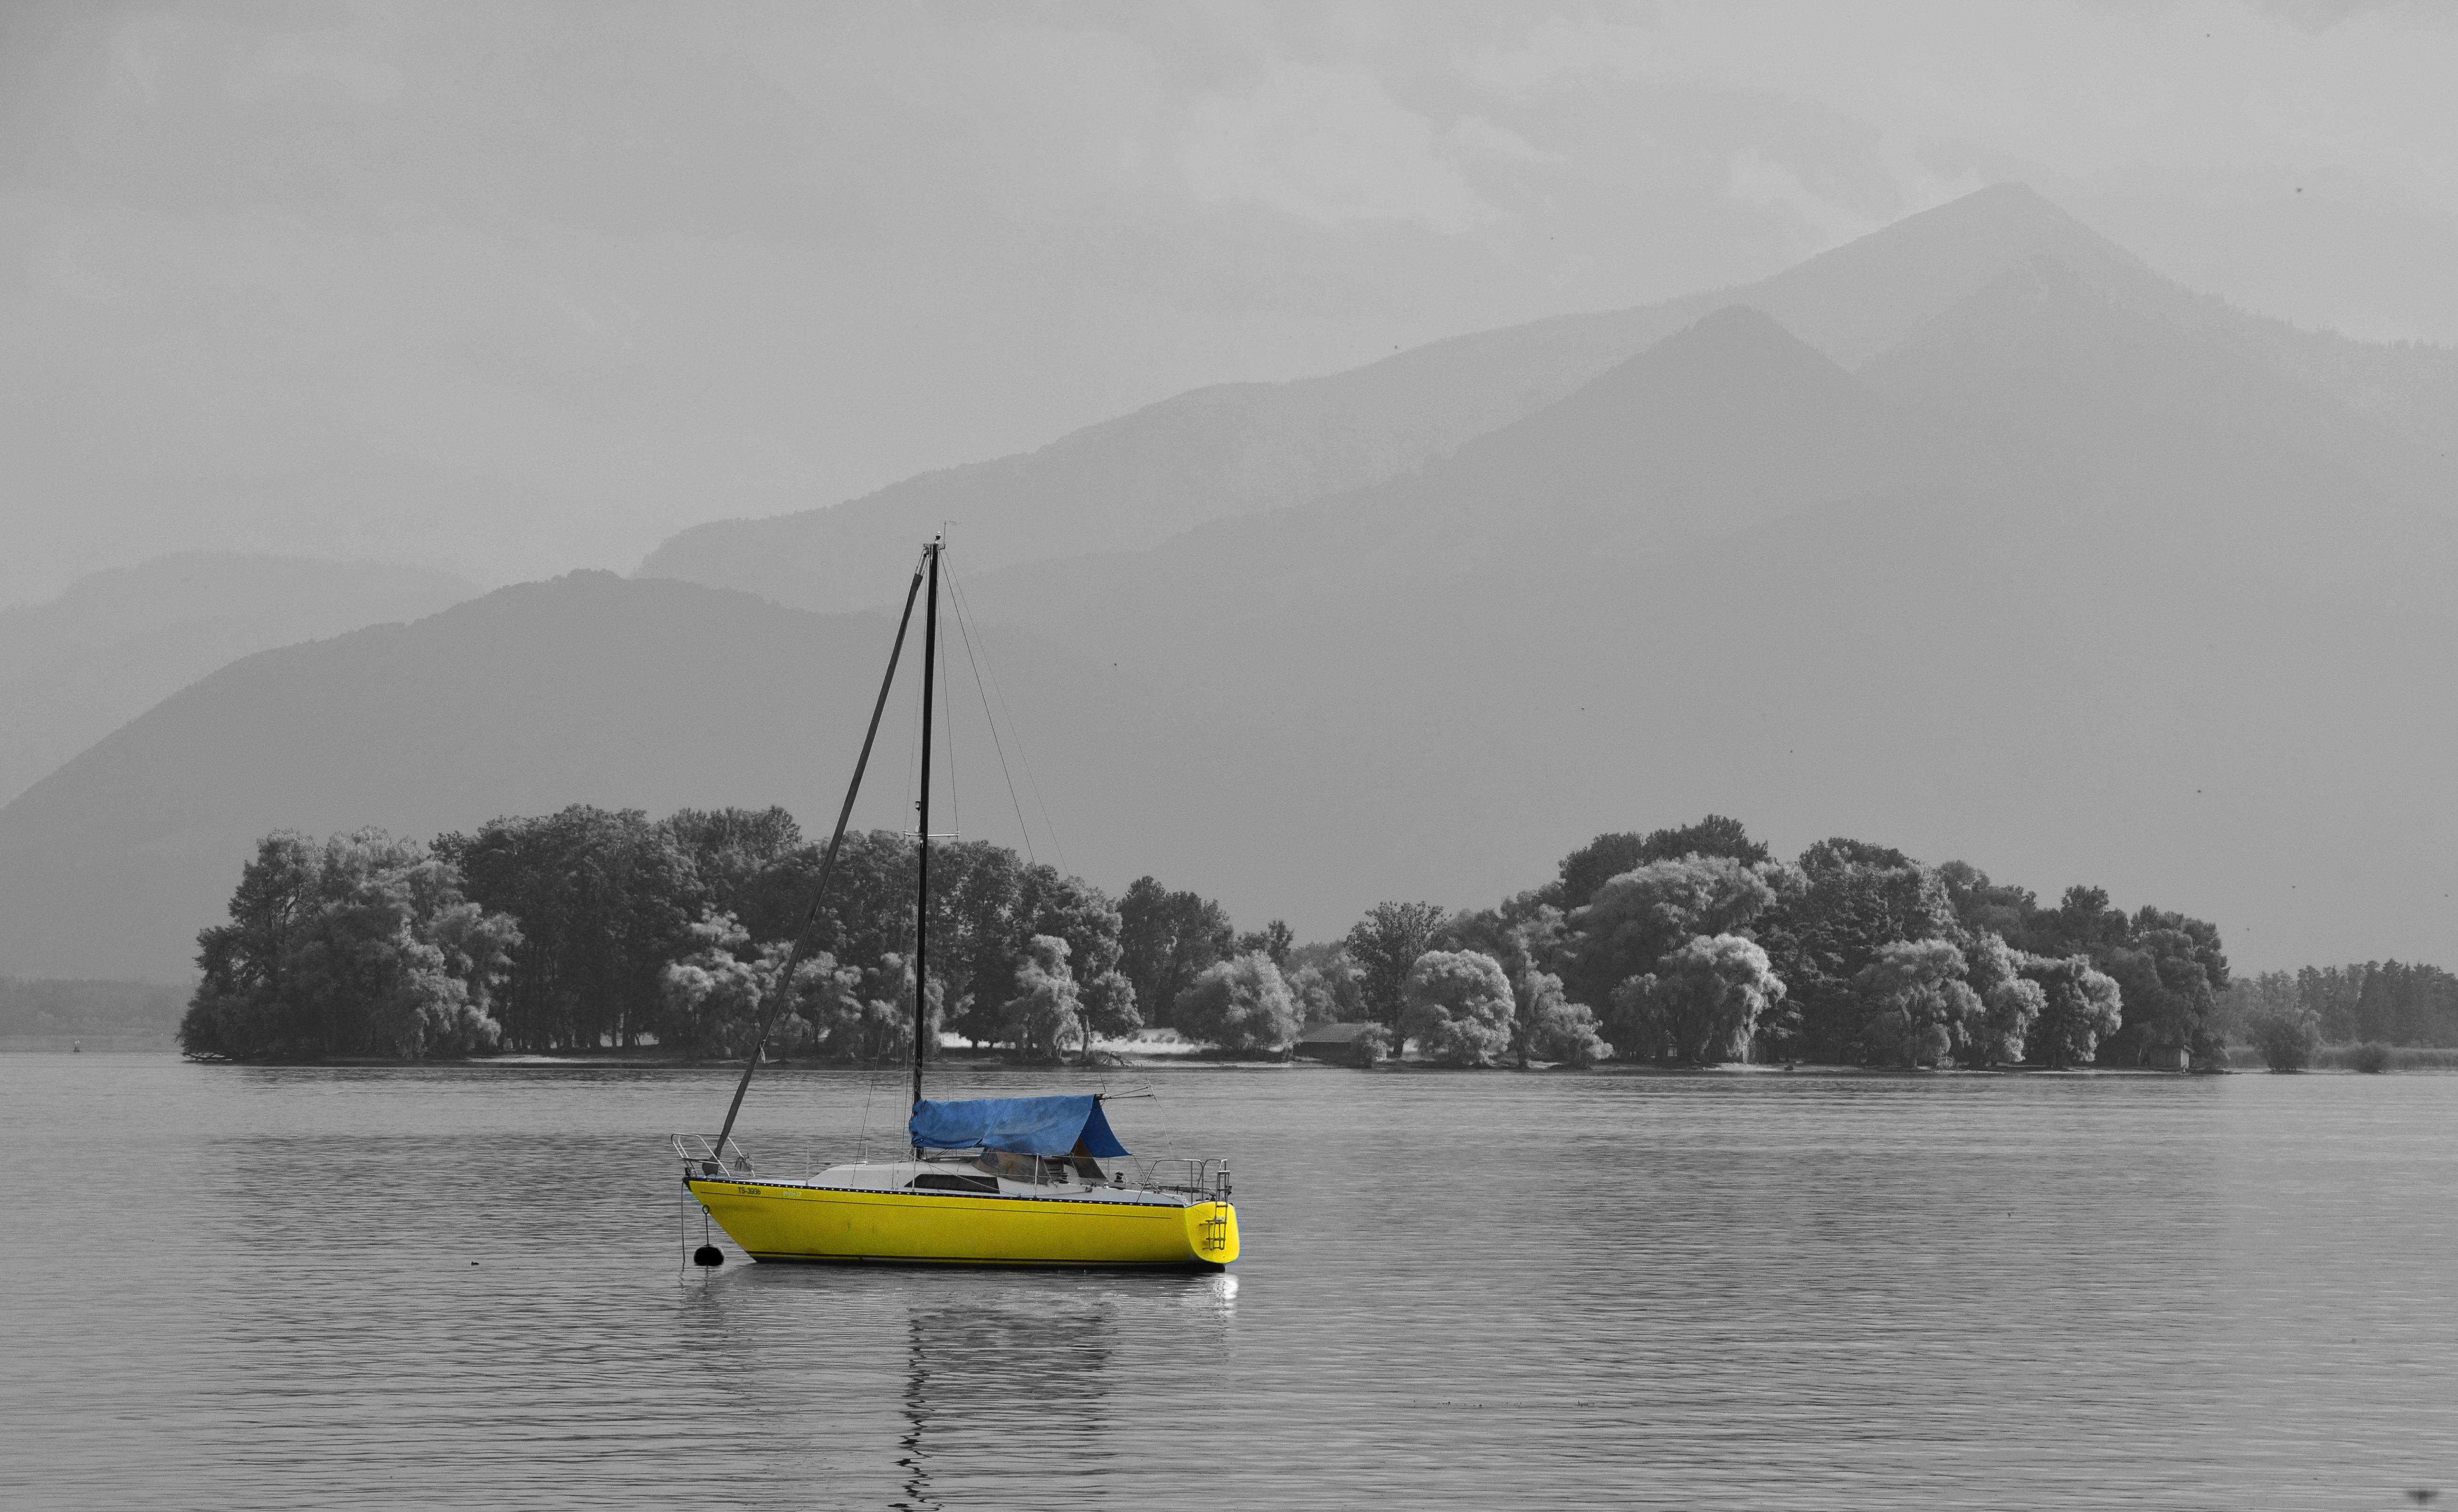
landscape, sea, water, nature, boat, lake, river, boot, vehicle, sailing, holiday, bay, island, sailboat, boating, sailing vessel, watercraft, chiemsee, atmospheric phenomenon